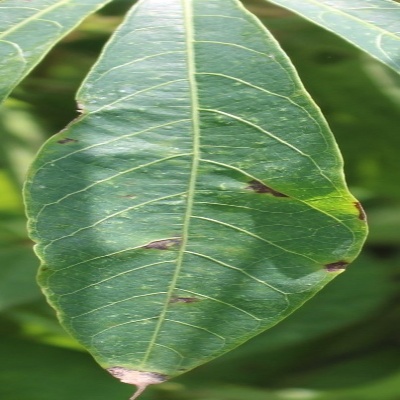
Crop: Cassava
Condition: bacterial blight